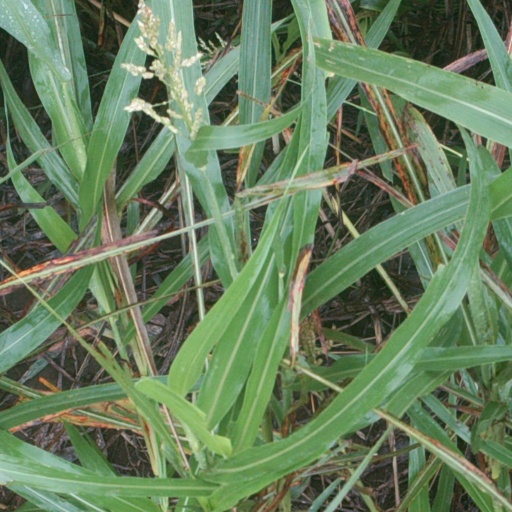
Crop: sorghum